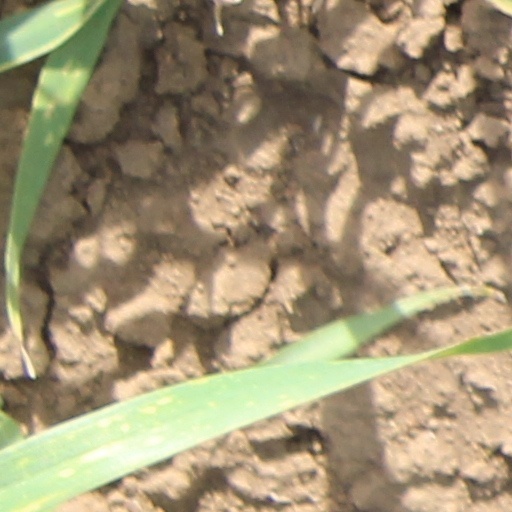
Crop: wheat